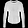
Label: Pullover